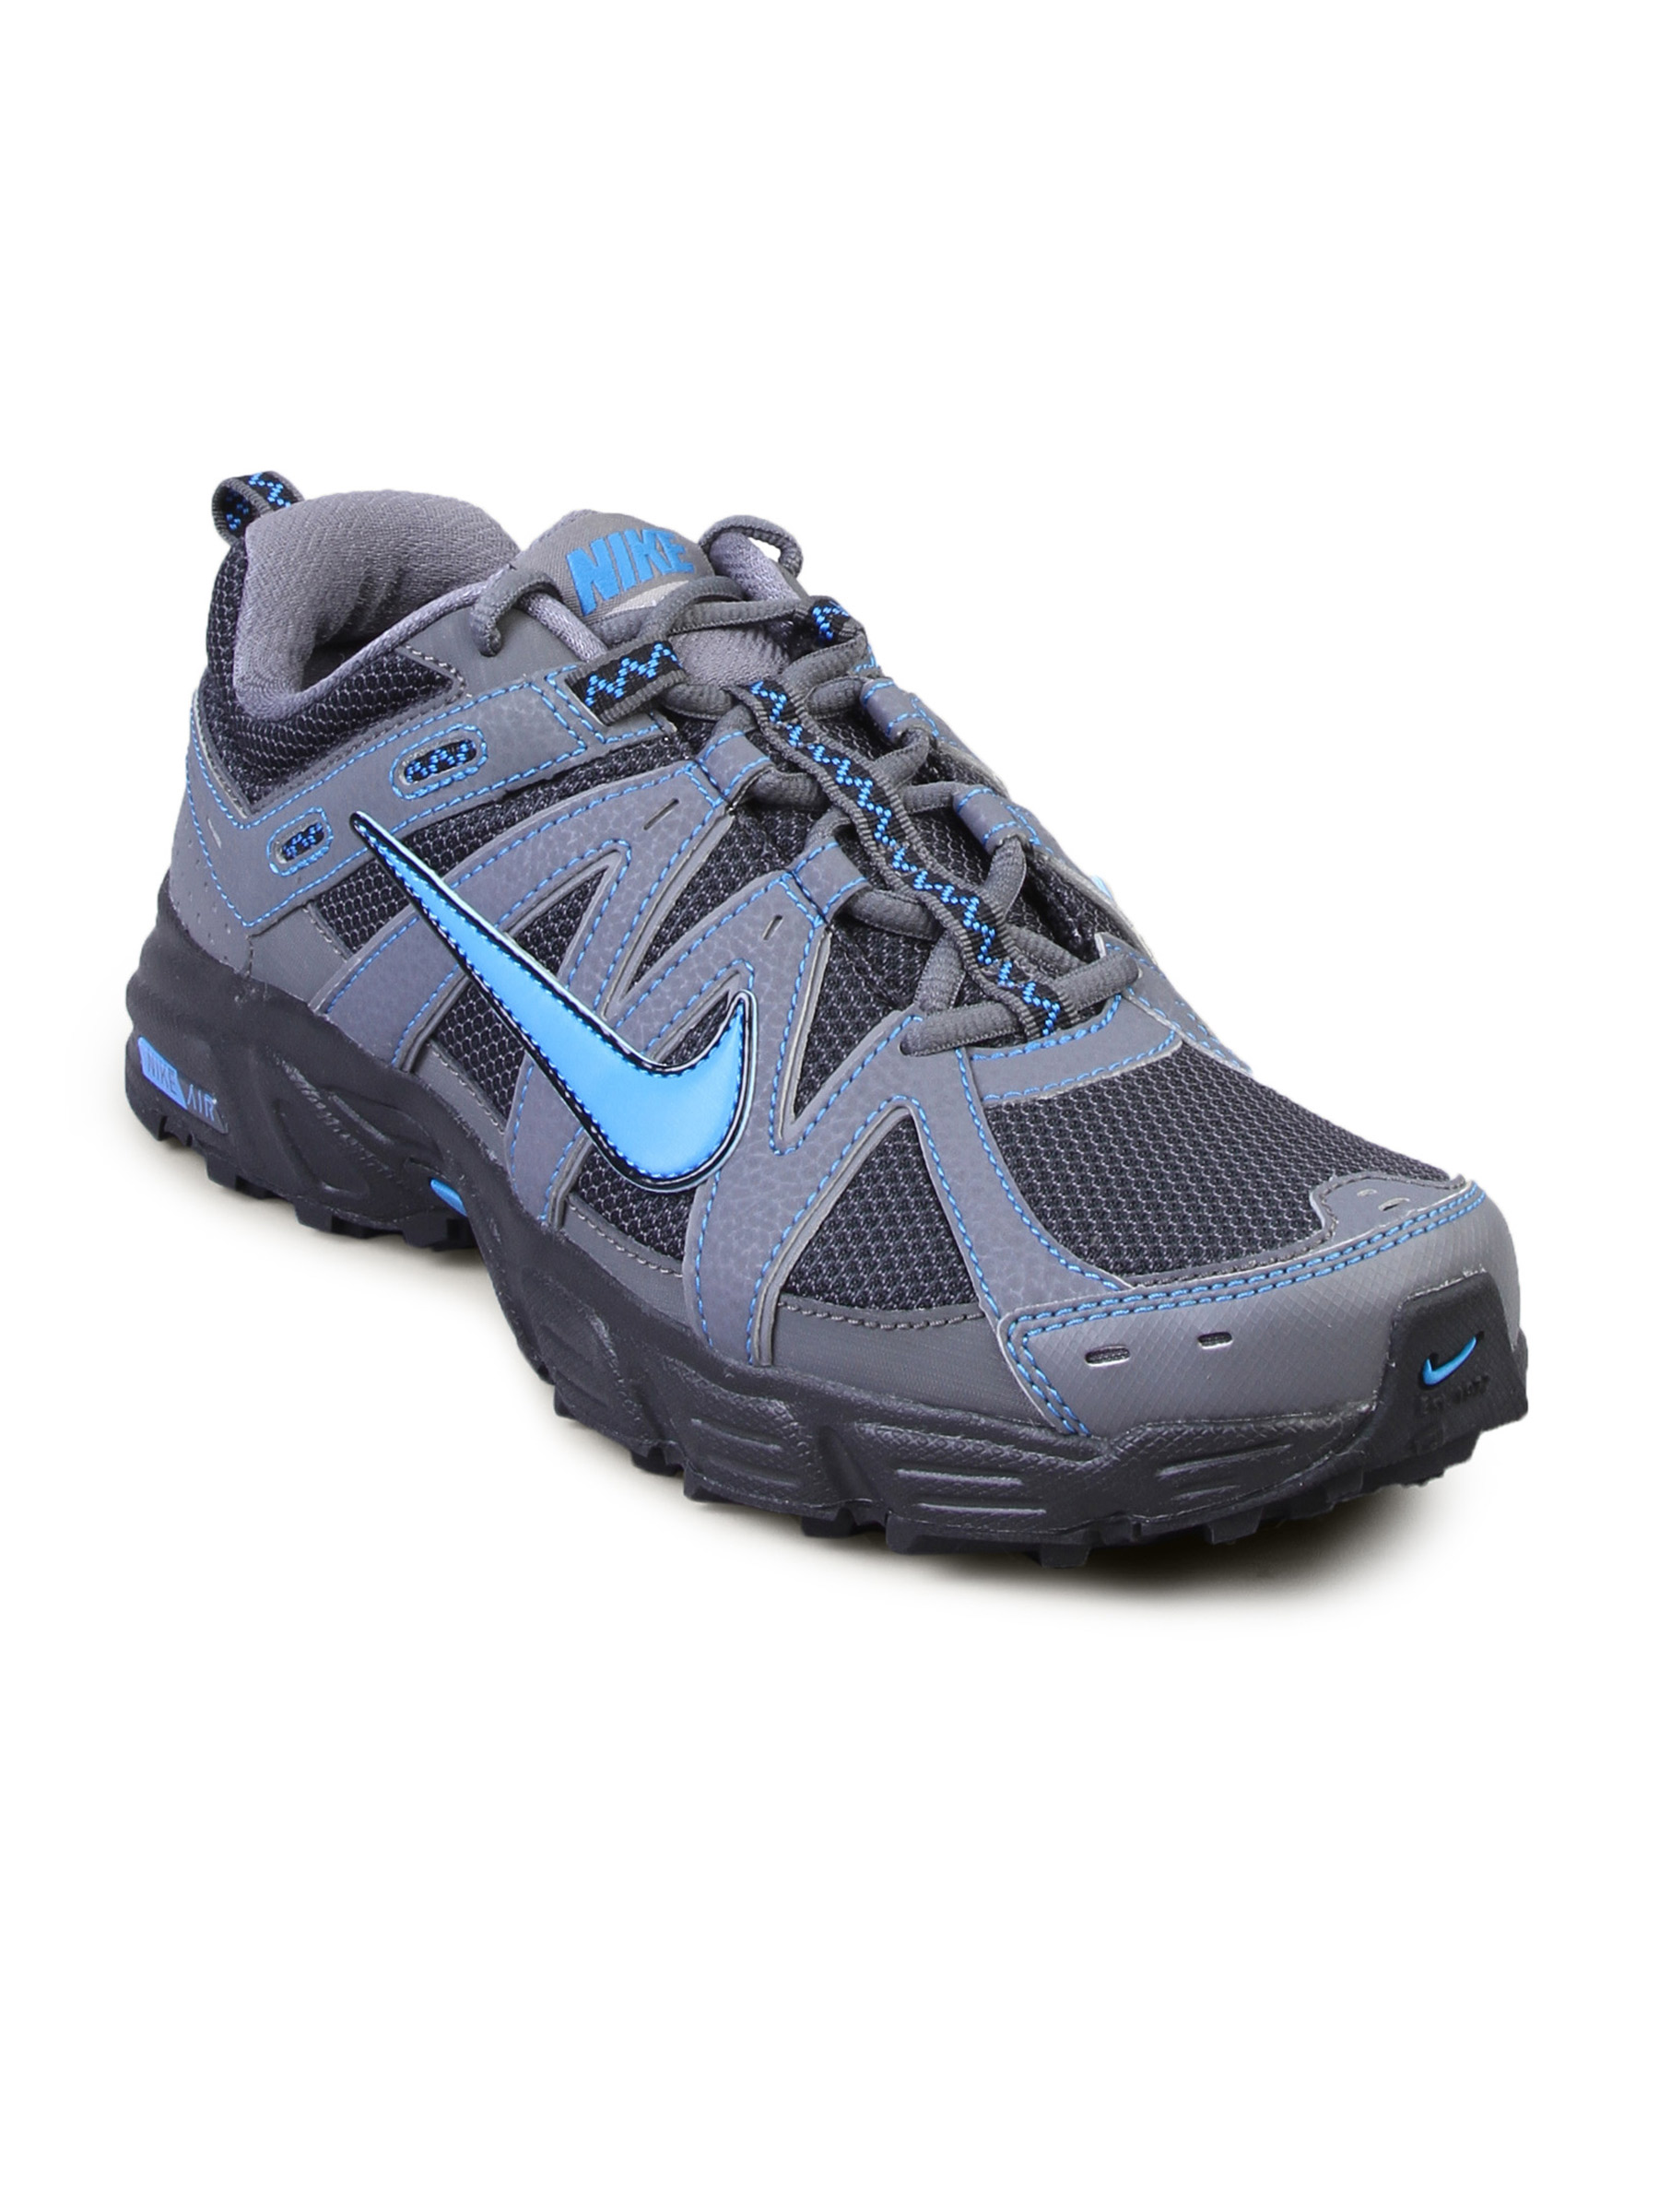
Nike Men's Air Alvord Grey Shoe
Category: Footwear / Shoes / Sports Shoes
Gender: Men
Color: Grey
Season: Fall 2010
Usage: Sports